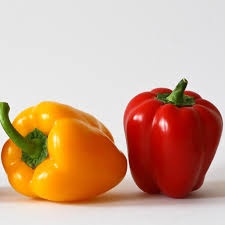
Label: capsicum